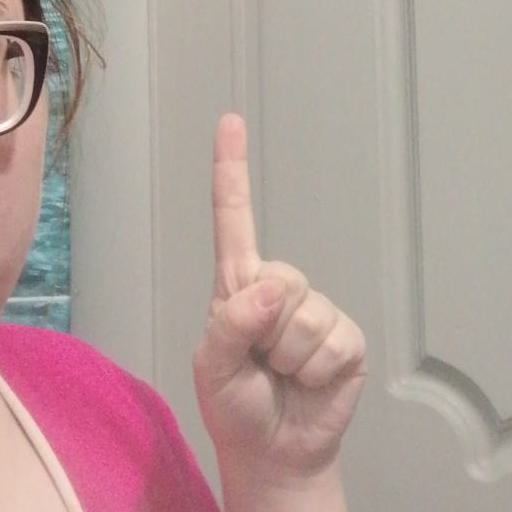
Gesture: one